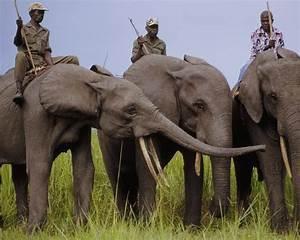
elephant